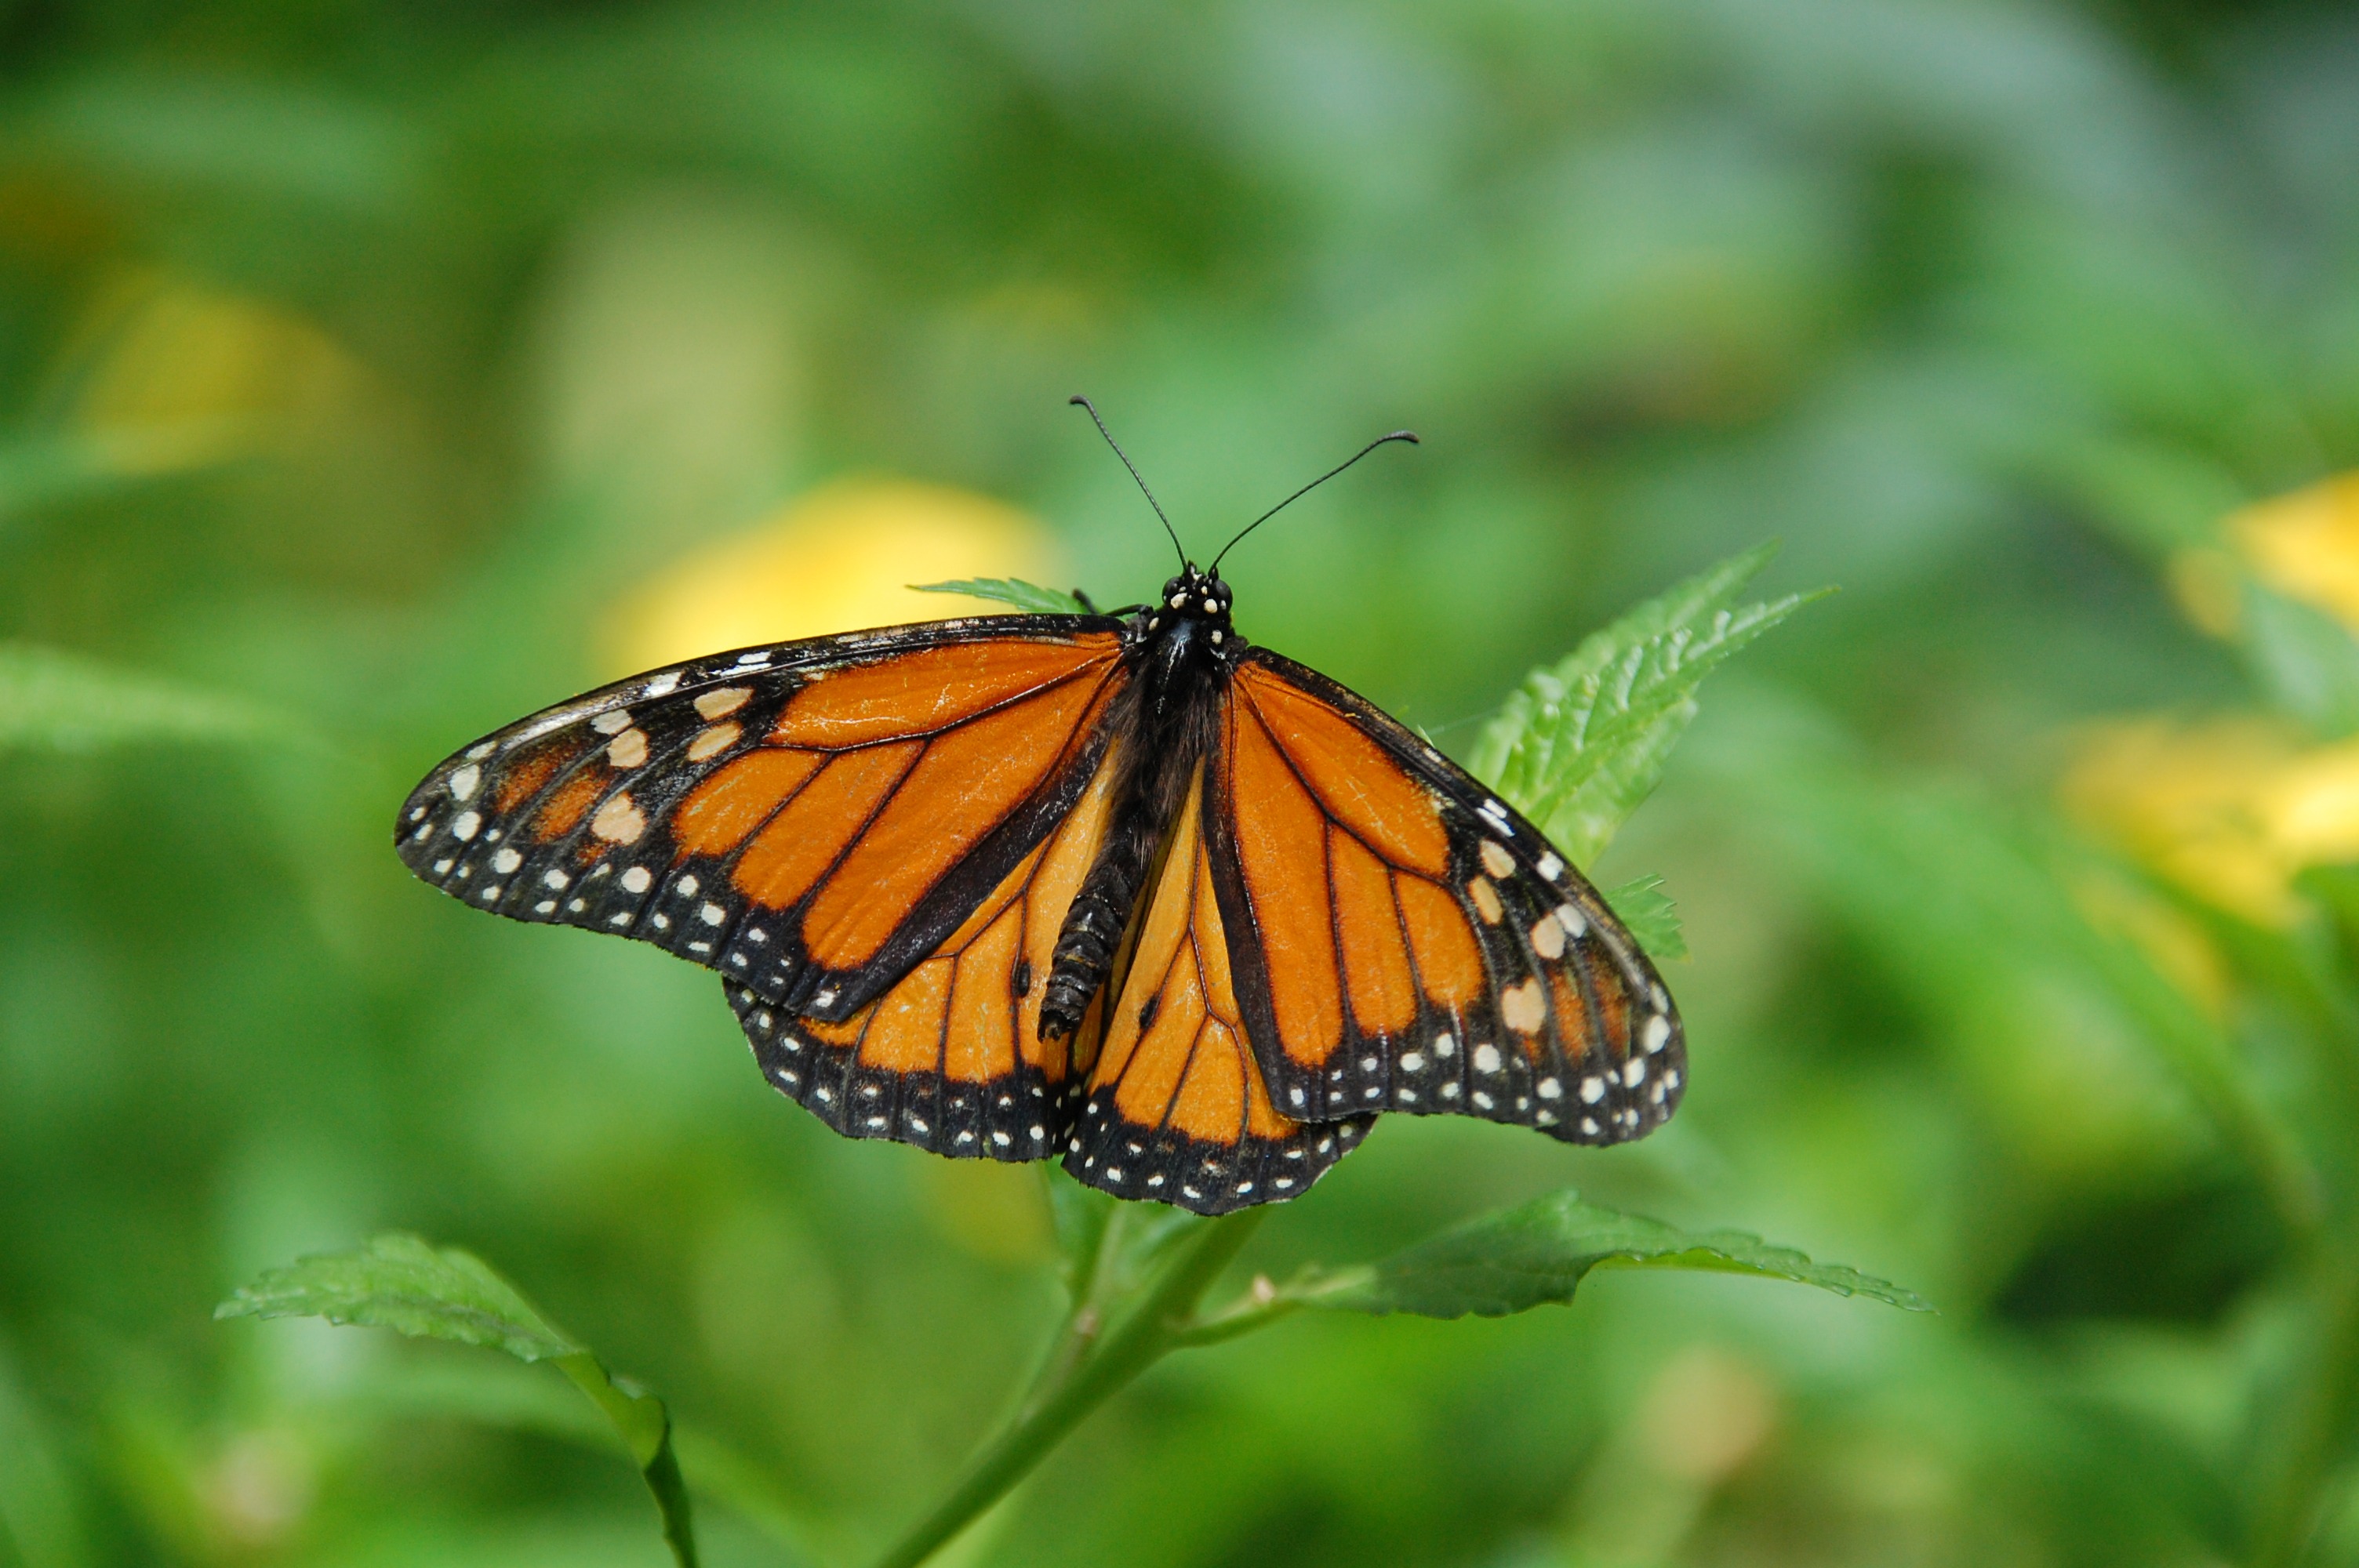
nature, flower, animal, insect, island, bug, butterfly, fauna, invertebrate, monarch butterfly, spain, insects, gran canaria, nectar, macro photography, arthropod, pollinator, moths and butterflies, lycaenid, brush footed butterfly, colias